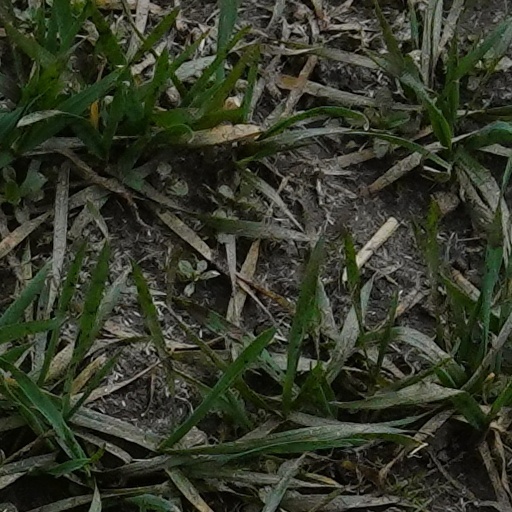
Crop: wheat